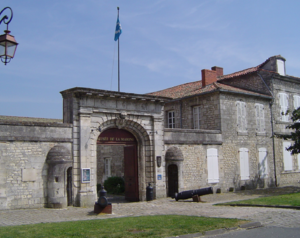
Rochefort, appelée aussi Rochefort-sur-Mer, est une commune du Sud-Ouest de la France située dans le département de la Charente-Maritime. Ses habitants sont appelés les Rochefortais et les Rochefortaises.
Le Musée de la Marine de Rochefort est un musée national, établi dans l'Hôtel de Cheusses situé dans le cœur historique de Rochefort, émanation du musée national de la Marine.